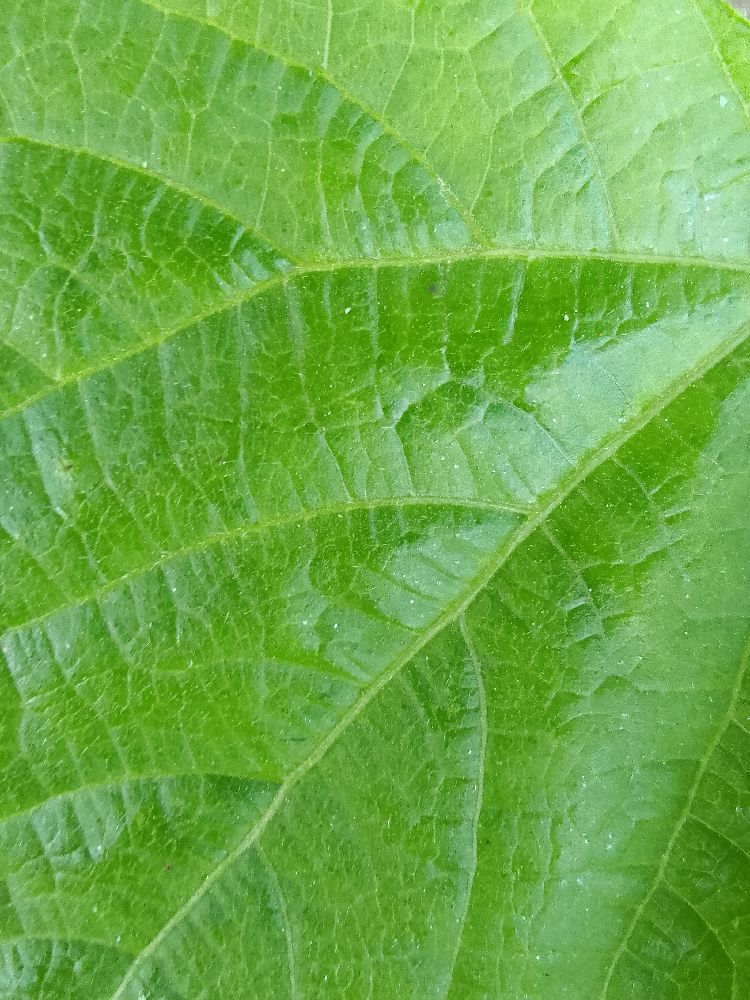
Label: healthy